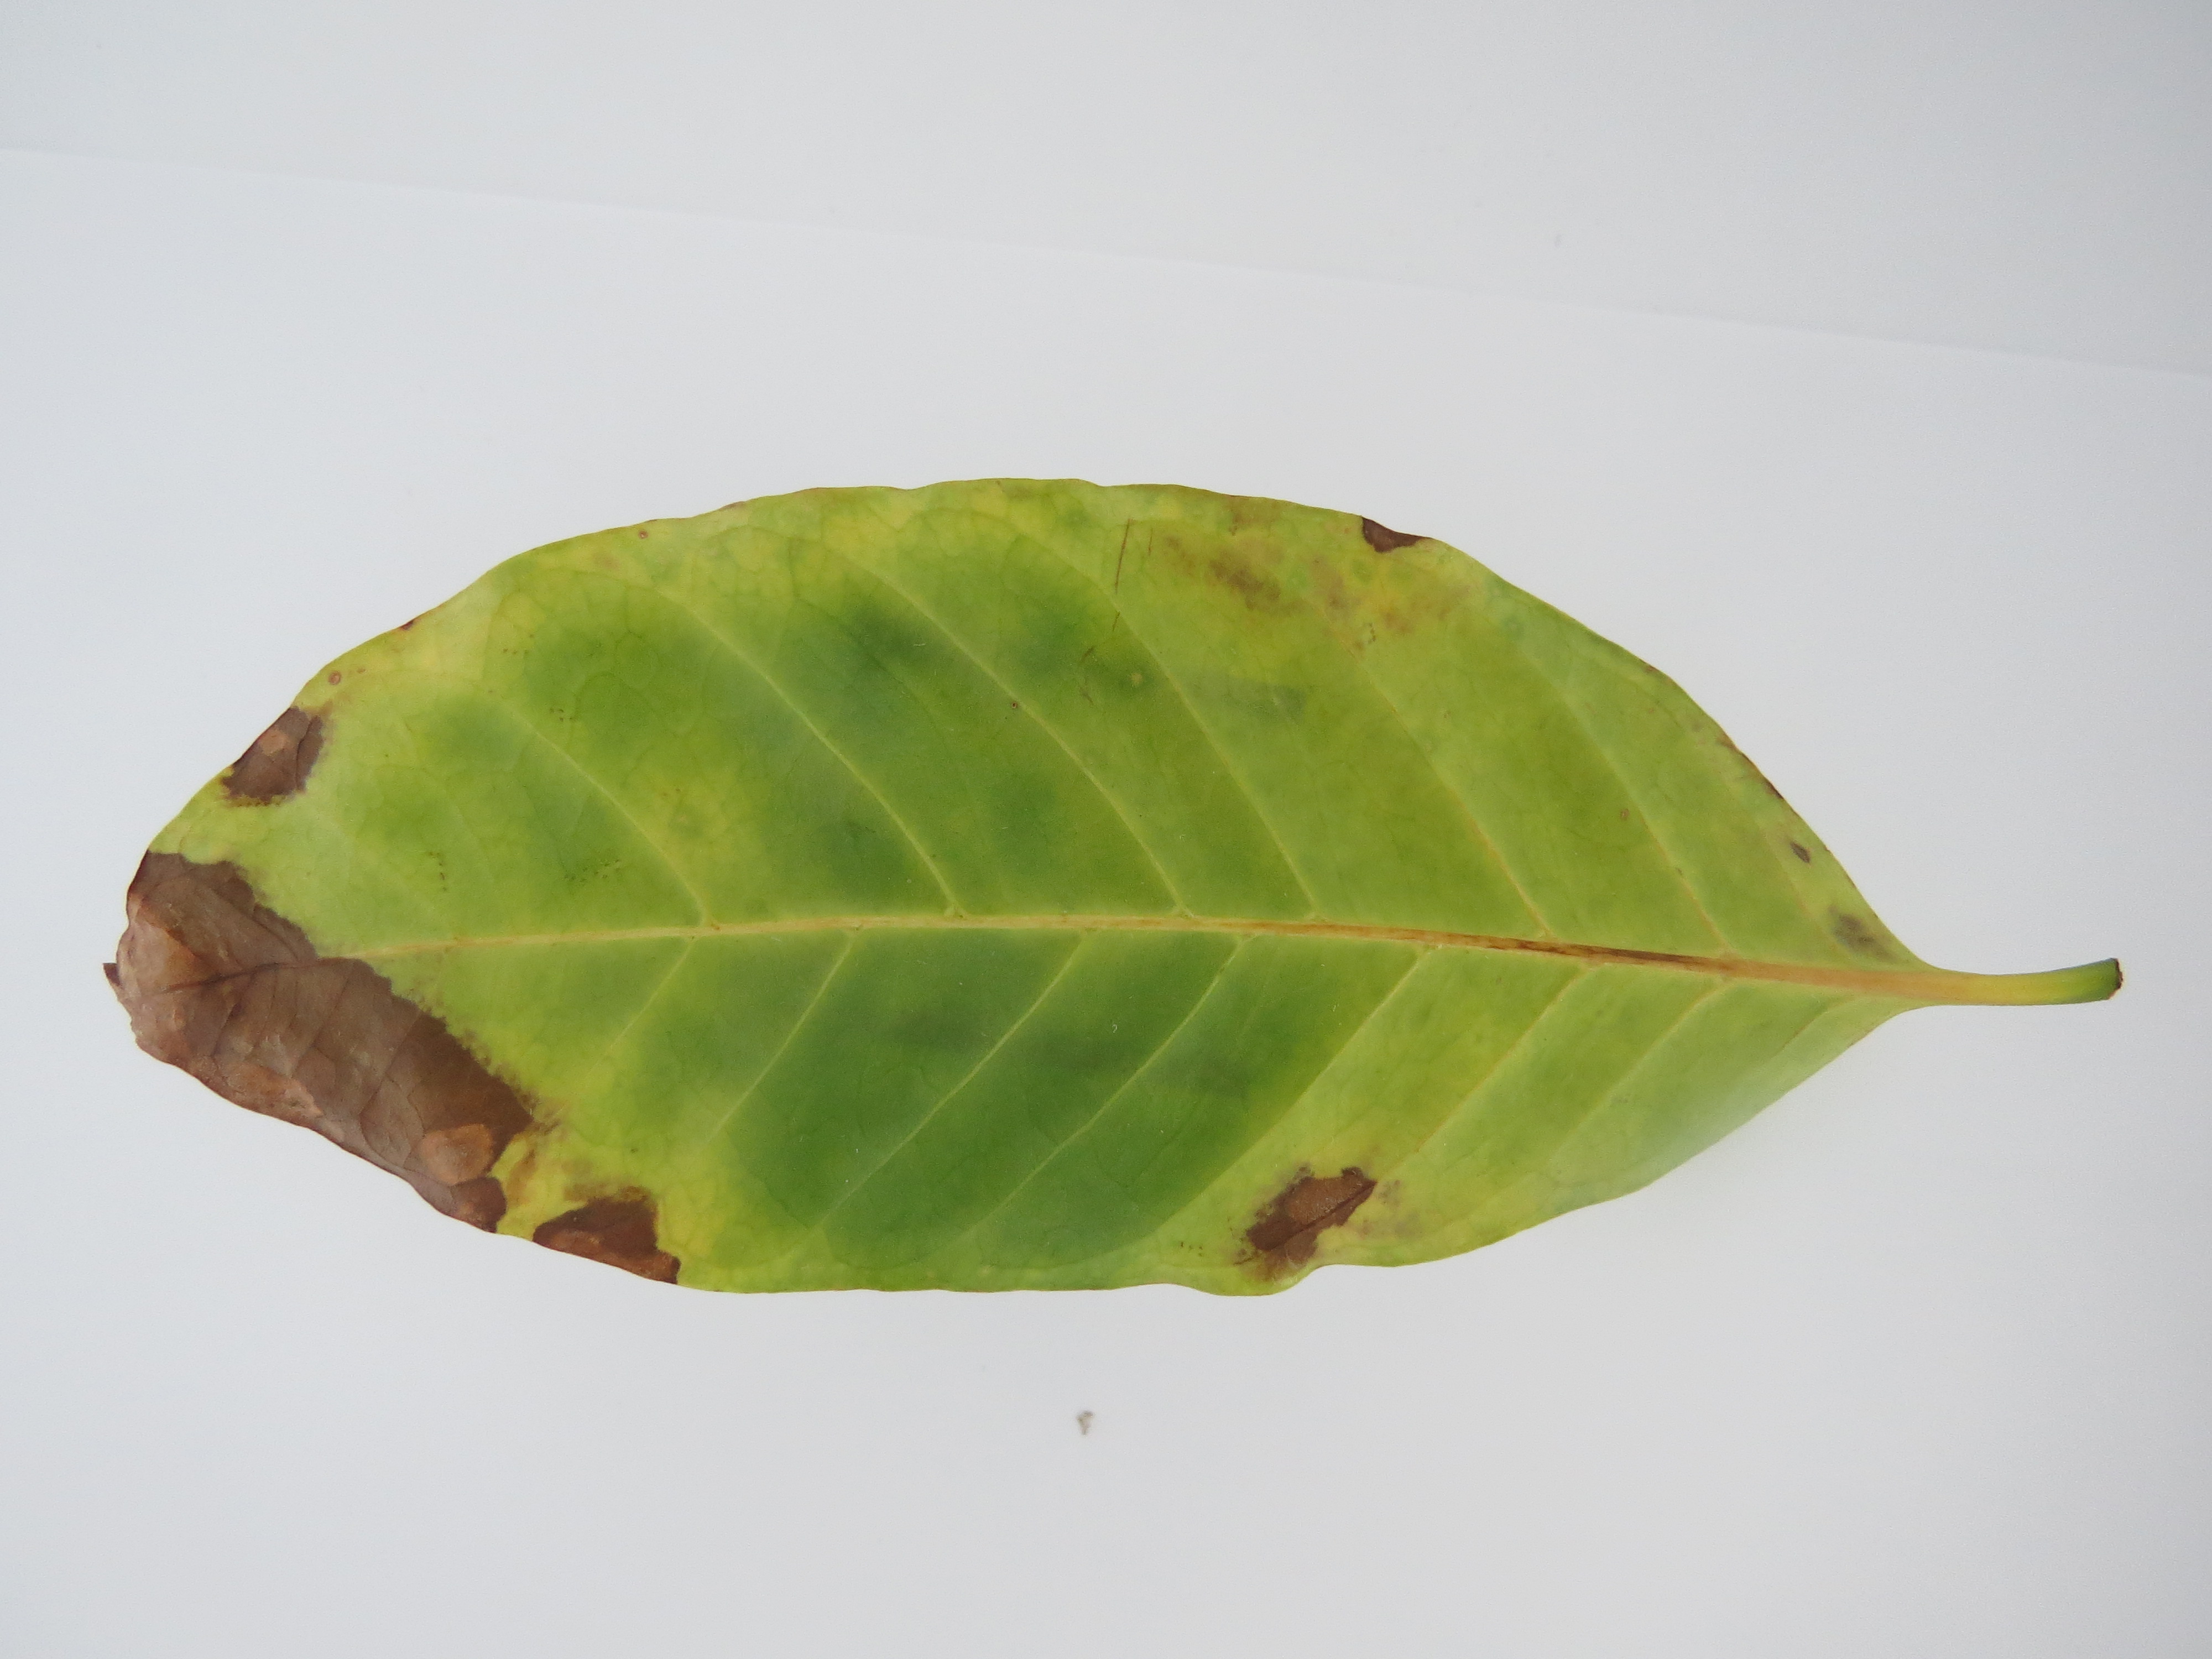
Label: potasium-K